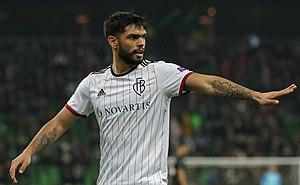
Omar Alderete, né le 26 décembre 1996 à Asuncion au Paraguay, est un footballeur international paraguayen qui joue au poste de défenseur central au FC Bâle.